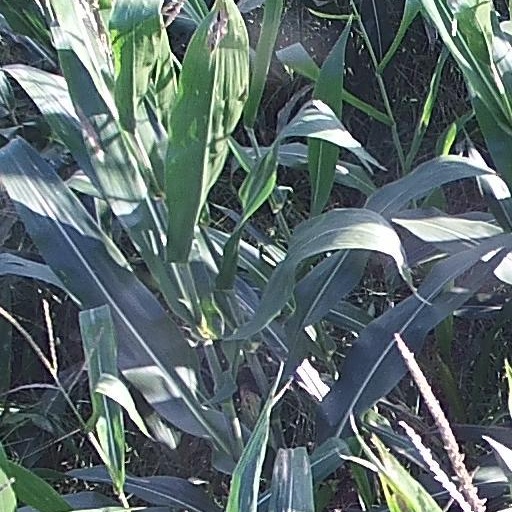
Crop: maize; corn